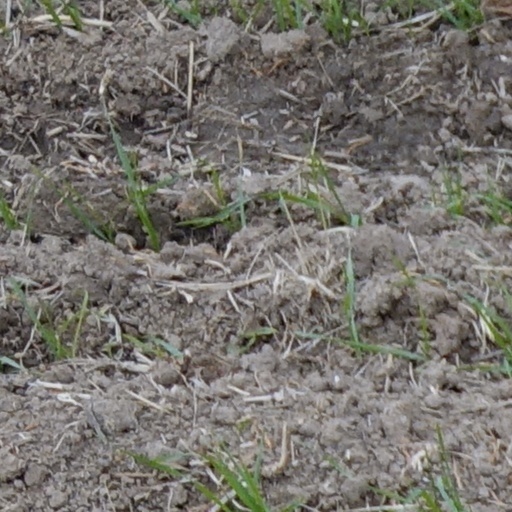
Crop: wheat